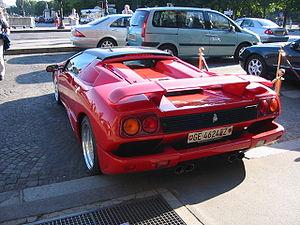
La Lamborghini Diablo est une supercar des années 1990 conçue par le constructeur automobile italien Lamborghini. Commercialisée en janvier 1990. Elle succède à la légendaire Lamborghini Countach après seize ans de carrière et 2 200 exemplaires produits.